Wagon Wheels

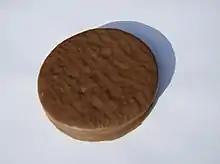
Wagon Wheel

Wagon Wheels are a sweet snack food sold in the United Kingdom as well as other Commonwealth countries such as Australia, Canada, New Zealand and India. They are also sold in Ireland. They consist of two biscuits that form a sandwich with a marshmallow filling, and they are covered with a chocolate-flavoured coating.